Big Top Scooby-Doo!

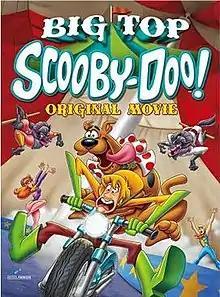
DVD cover

Big Top Scooby-Doo! is a 2012 American direct-to-DVD animated comedy mystery film, the eighteenth entry in the direct-to-video series of "Scooby-Doo" films. The DVD was released on October 9, 2012, by Warner Home Video, and made its TV premiere on September 8, 2012, on Cartoon Network in the United States.